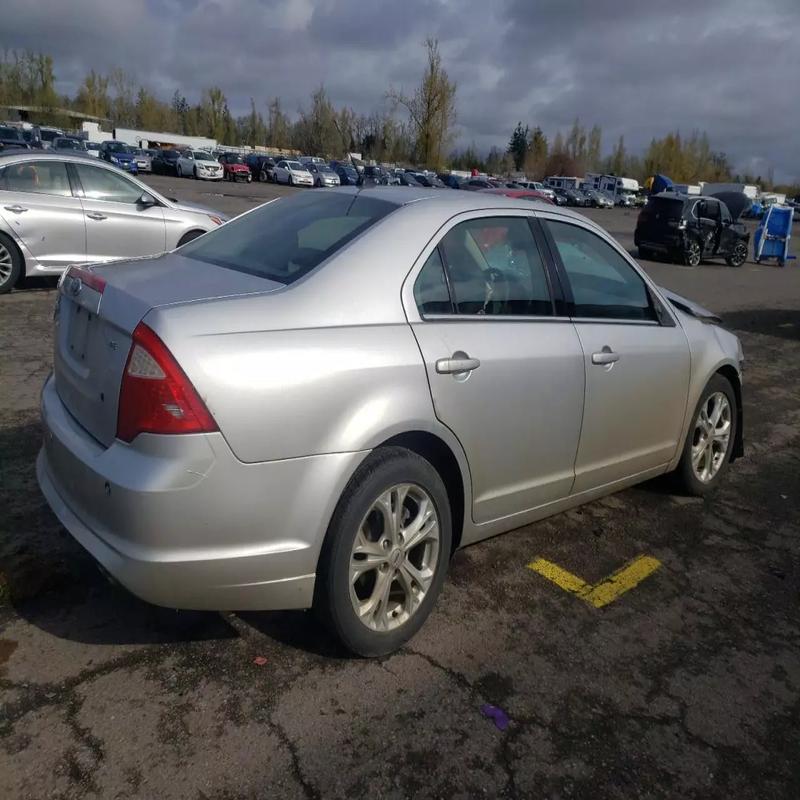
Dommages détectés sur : capot, aile avant droite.
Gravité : mineur